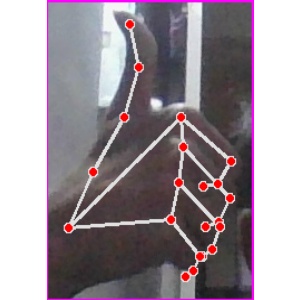
अक्षर: थ